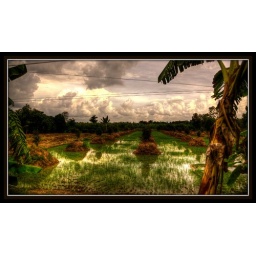
Ricefield in Vietnam with fruit trees in the middle on little hills to prevent them from standing in the water constantly.